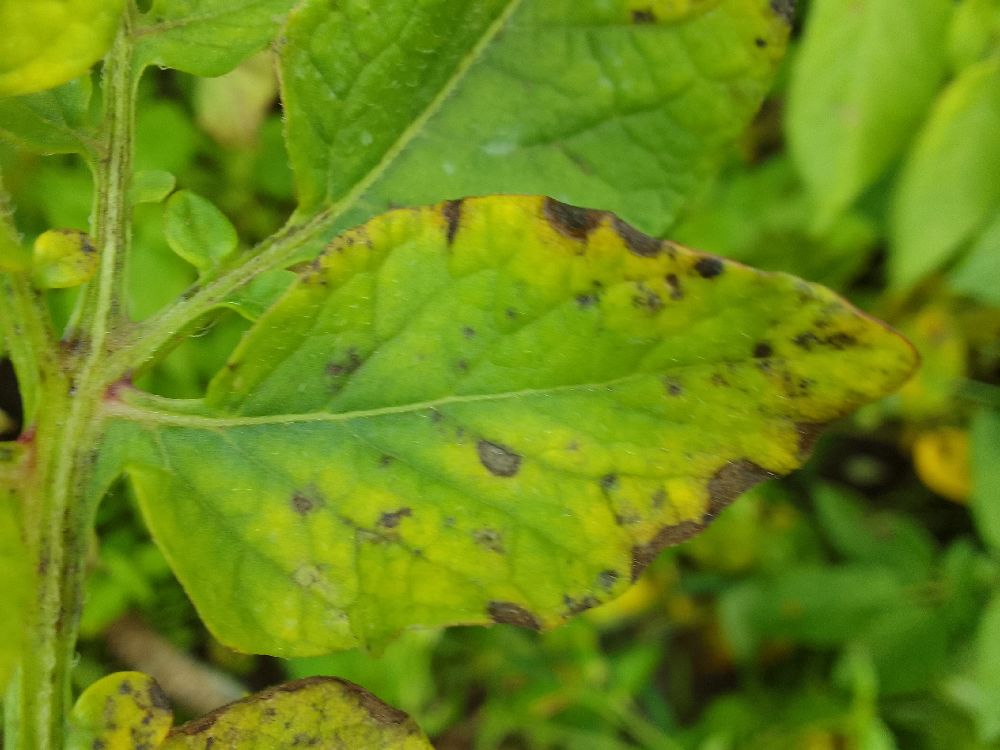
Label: Early blight